Thadée Gasztowtt

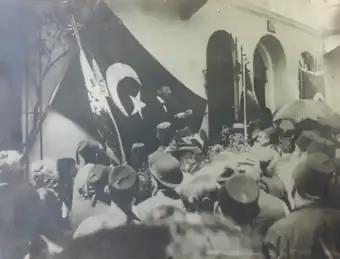
Gasztowtt giving a speech in front of Adam Mickiewicz's house on 17 August 1909 in Istanbul to many notable attendees

Gasztowtt gave a speech in front of Mickiewicz's house on 17 August 1909 as part of the aforementioned celebrations. There were many notable attendees, such as the future last Caliph of the Ottoman Empire Abdulmejid II, a CUP delegation consisting of high-ranking members such as Doctor Nazım, Rıza Tevfik Bölükbaşı, Selahaddin Bey, veterans of the Crimean War, colonel Halil Sami Bey, and Gasztowtt's close friend Celal Nuri İleri. Others who were present included the representative of the Khedive of Egypt Fazıl Bey, son of Emir Abdelkader, Abdurrahman Pasha, Imam Shamil's grandson, Ziya Ahmed Bey, descendant of the last Crimean Khan Şahin Giray, Mustafa Hasan Bey, members of the Persian Committee and Universal Association of Russian Muslims. Further notables were secretaries general of the World Zionist Congress Nahum Sokolow, and Polish Committee in Istanbul Michał Grabowski, as well as Leon Walerian Ostroróg, a delegation from Adampol, and the owner of Mickiewicz's house, Marcin Ratyński.